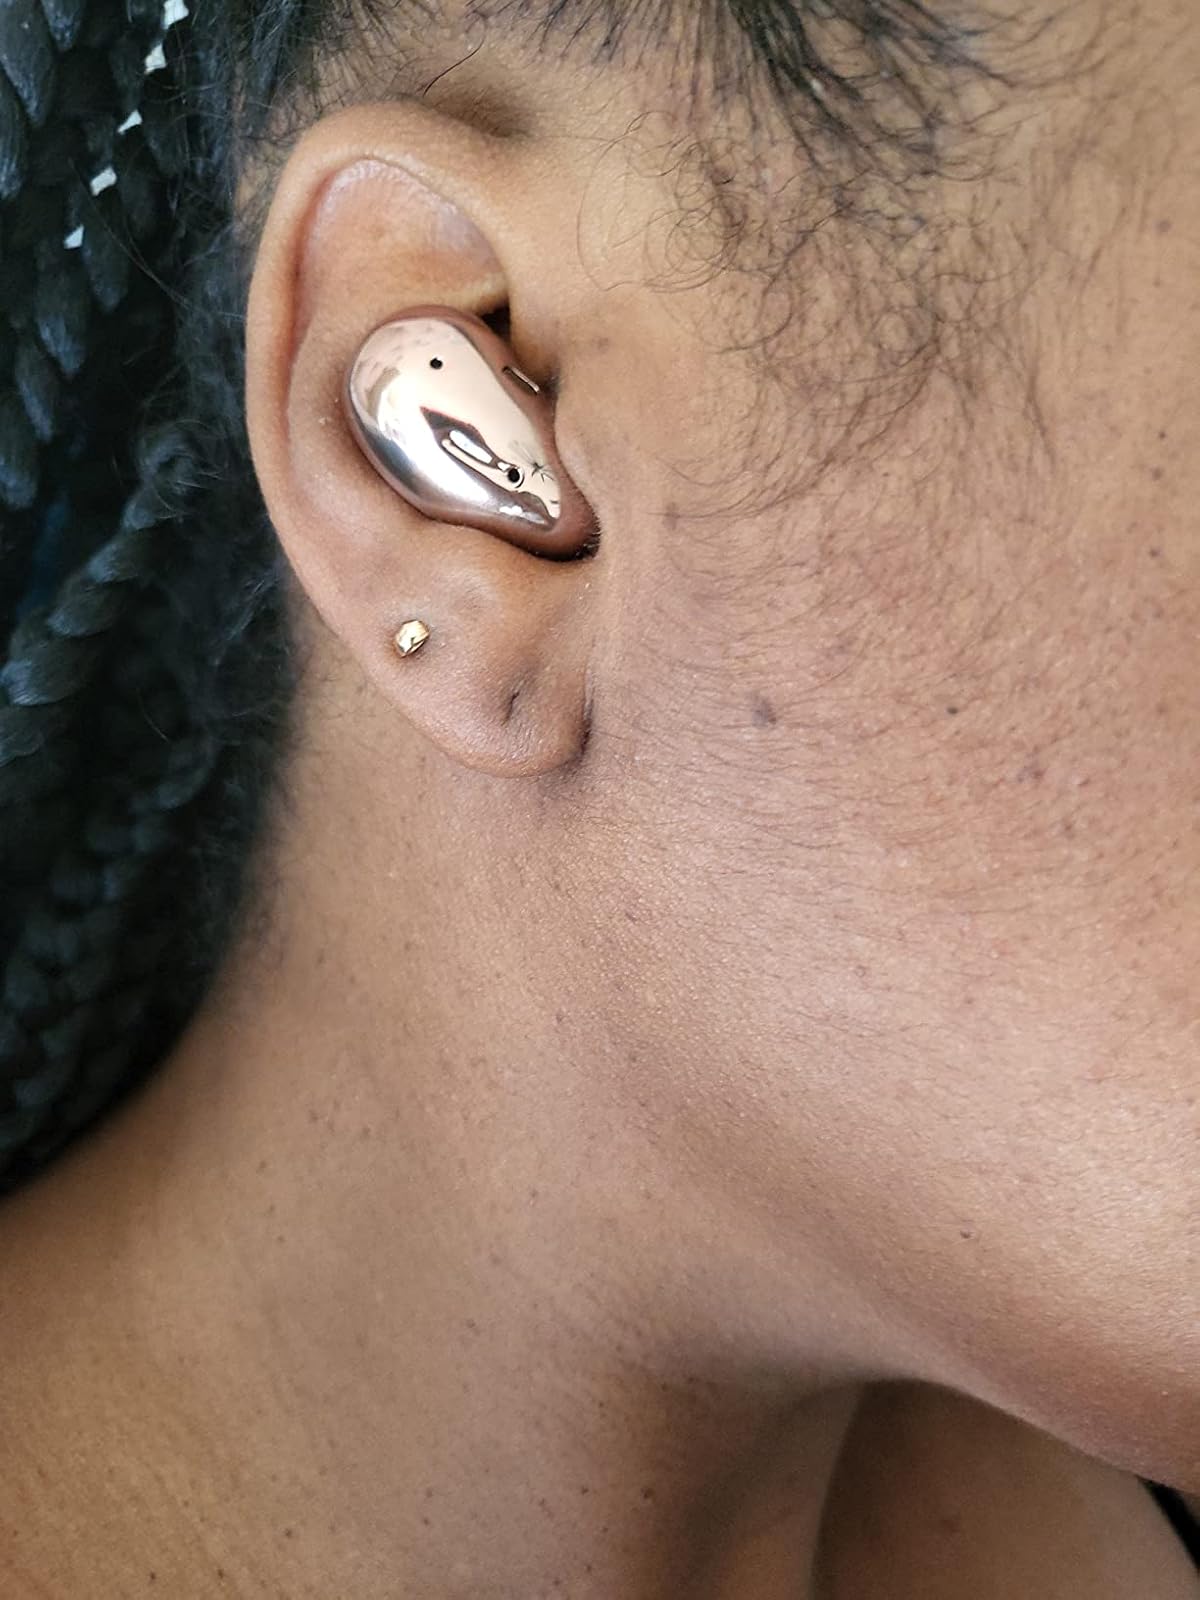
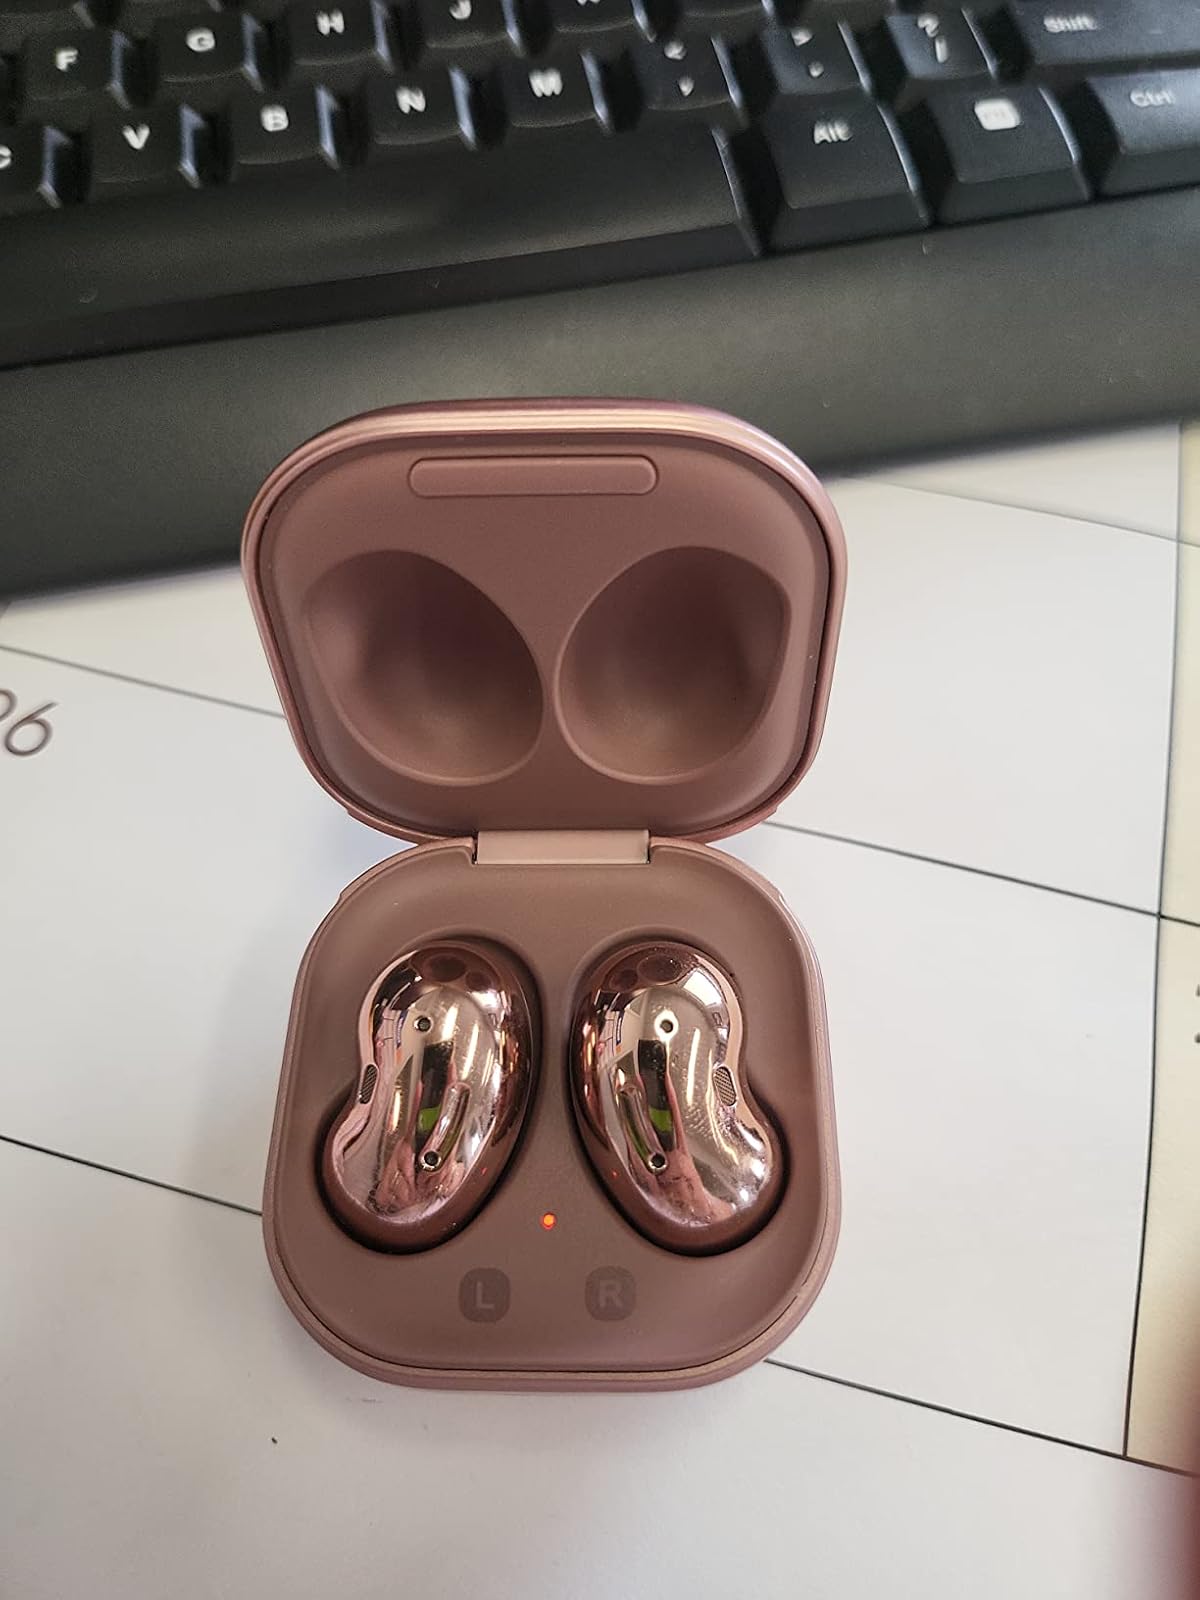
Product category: earbuds
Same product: yes